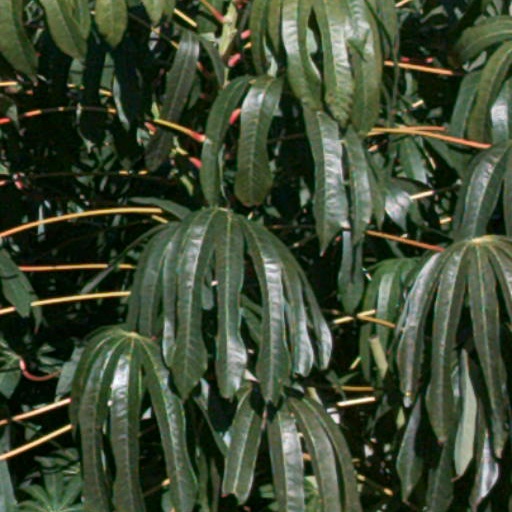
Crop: cassava